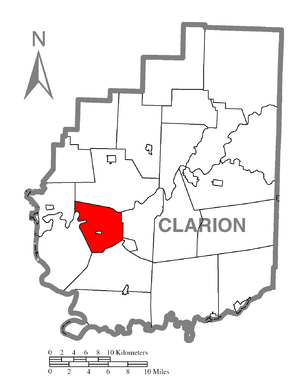
Licking Township est un township, situé au sud-ouest de la partie centrale du comté de Clarion, aux États-Unis. En 2010, il comptait une population de 536 habitants.